Haikou

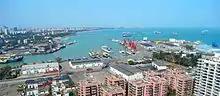
Haikou Xiuying Port

Haikou has four seaports for passenger and cargo service. Haikou New Port, formerly known as the Inner Harbour, is located on the southern side of the mouth of the Haidian River. Approximately west of Haikou New Port is Haikou Xiuying Port. This port is considerably larger, and is the main distribution centre for cargo entering Hainan. It is also a major port for immigration onto Hainan Island. Around west of downtown Haikou are South Port and Haikou Port New Seaport.